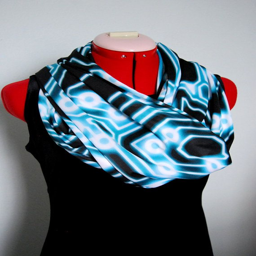
this scarf measures approximately 36 and can be doubled up for versatile looks .